Lymphogranuloma venereum

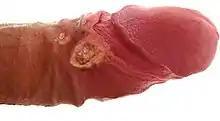
LGV ulcer

LGV may begin as a self-limited painless genital ulcer that occurs at the contact site 3–12 days after infection. Women rarely notice a primary infection because the initial ulceration where the organism penetrates the mucosal layer is often located out of sight, in the vaginal wall. In men fewer than one-third of those infected notice the first signs of LGV. This primary stage heals in a few days. Erythema nodosum occurs in 10% of cases.